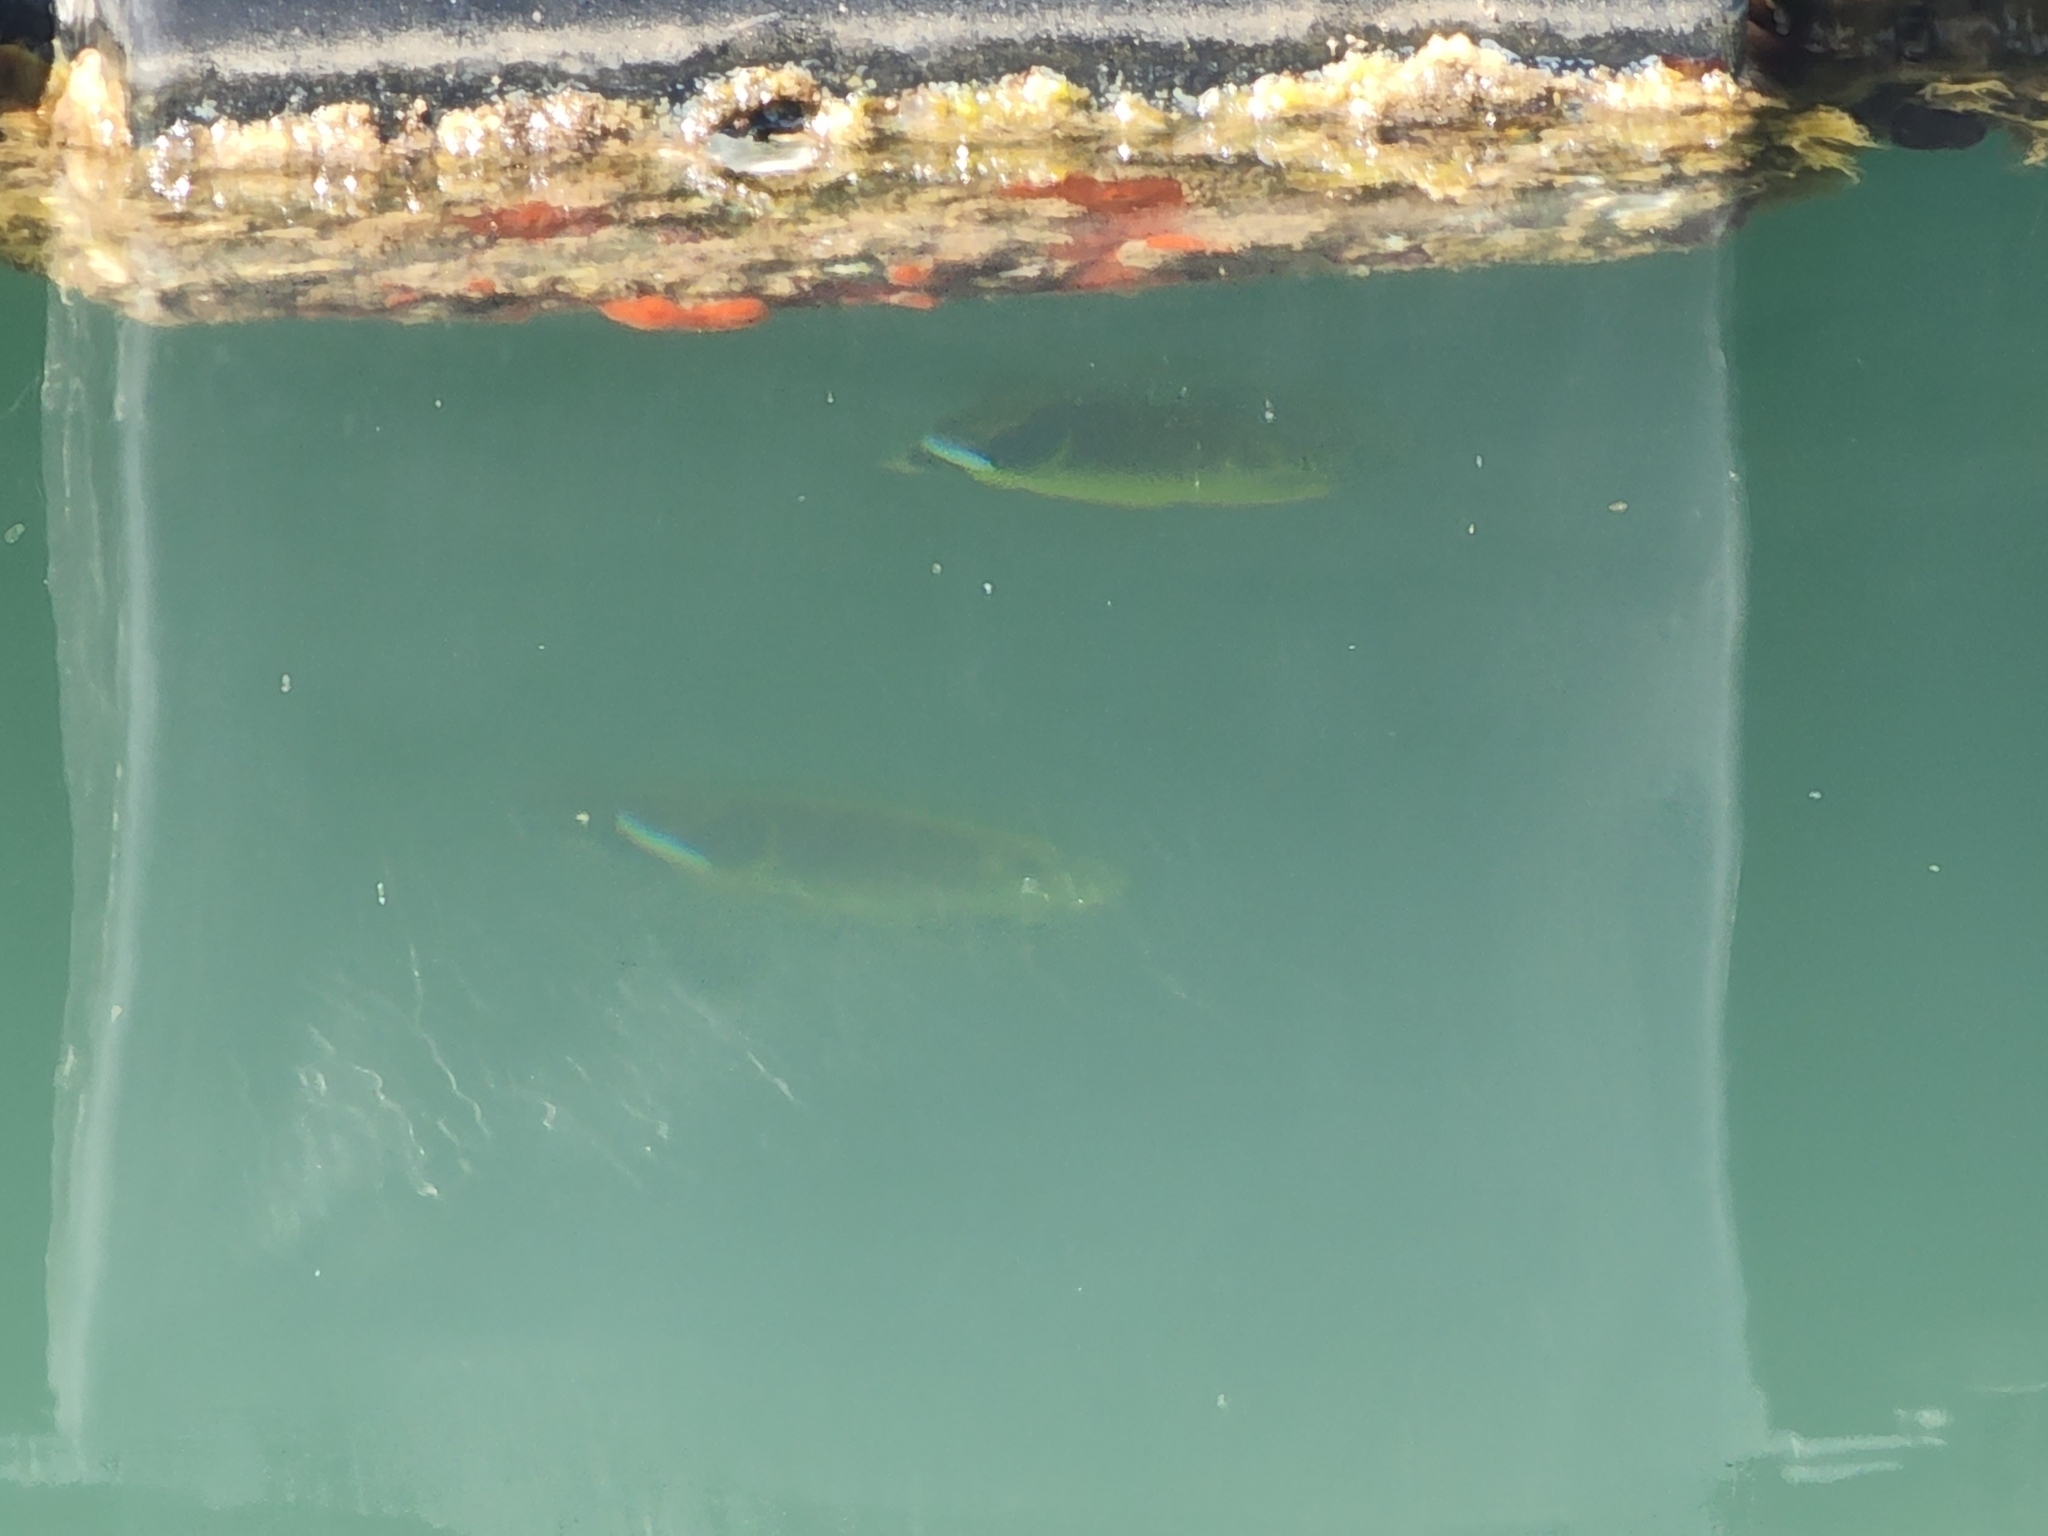
Chaetodon lunula (Raccoon Butterflyfish)